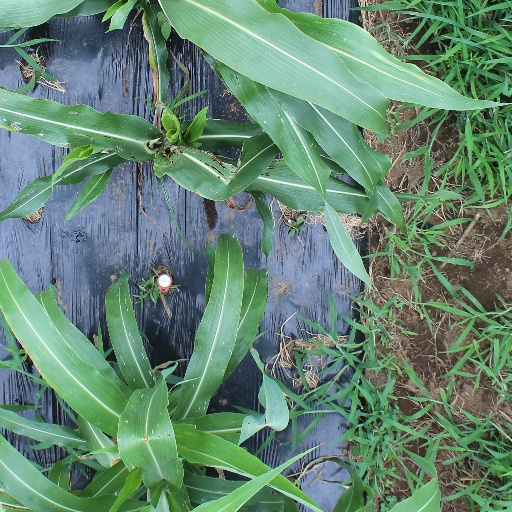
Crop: sorghum